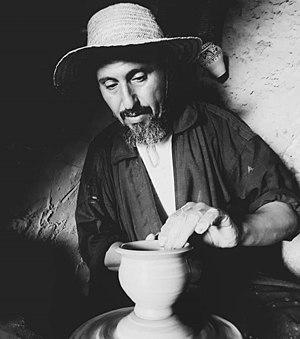
l'art de la poterie
La Tunisie, en forme longue la République tunisienne, est un État d'Afrique du Nord bordé au nord et à l'est par la mer Méditerranée, à l'ouest par l'Algérie avec 965 kilomètres de frontière commune et au sud-sud-est par la Libye avec 459 kilomètres de frontière. Sa capitale Tunis est située dans le nord-est du pays, au fond du golfe du même nom. Plus de 30 % de la superficie du territoire est occupée par le désert du Sahara, le reste étant constitué de régions montagneuses et de plaines fertiles.